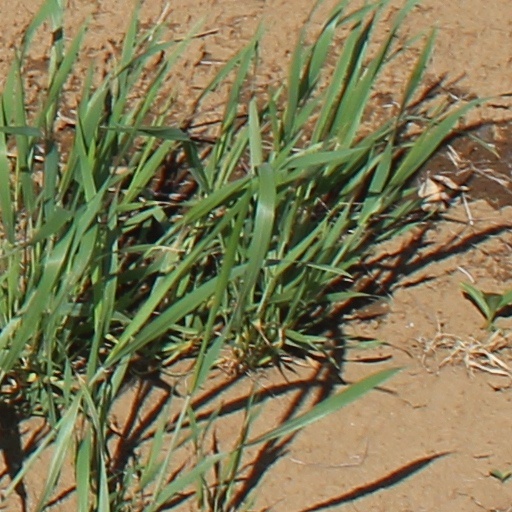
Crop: wheat